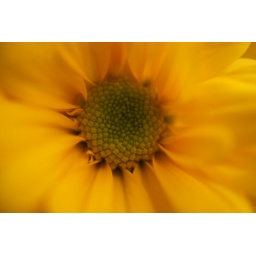
After surviving my first flu in 14 years, these colorful flowers were just what I needed!! &amp;lt;3